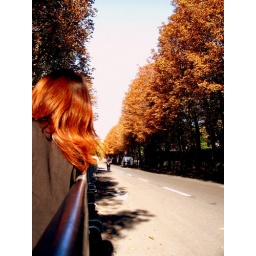
Ginger girl in an autumn street